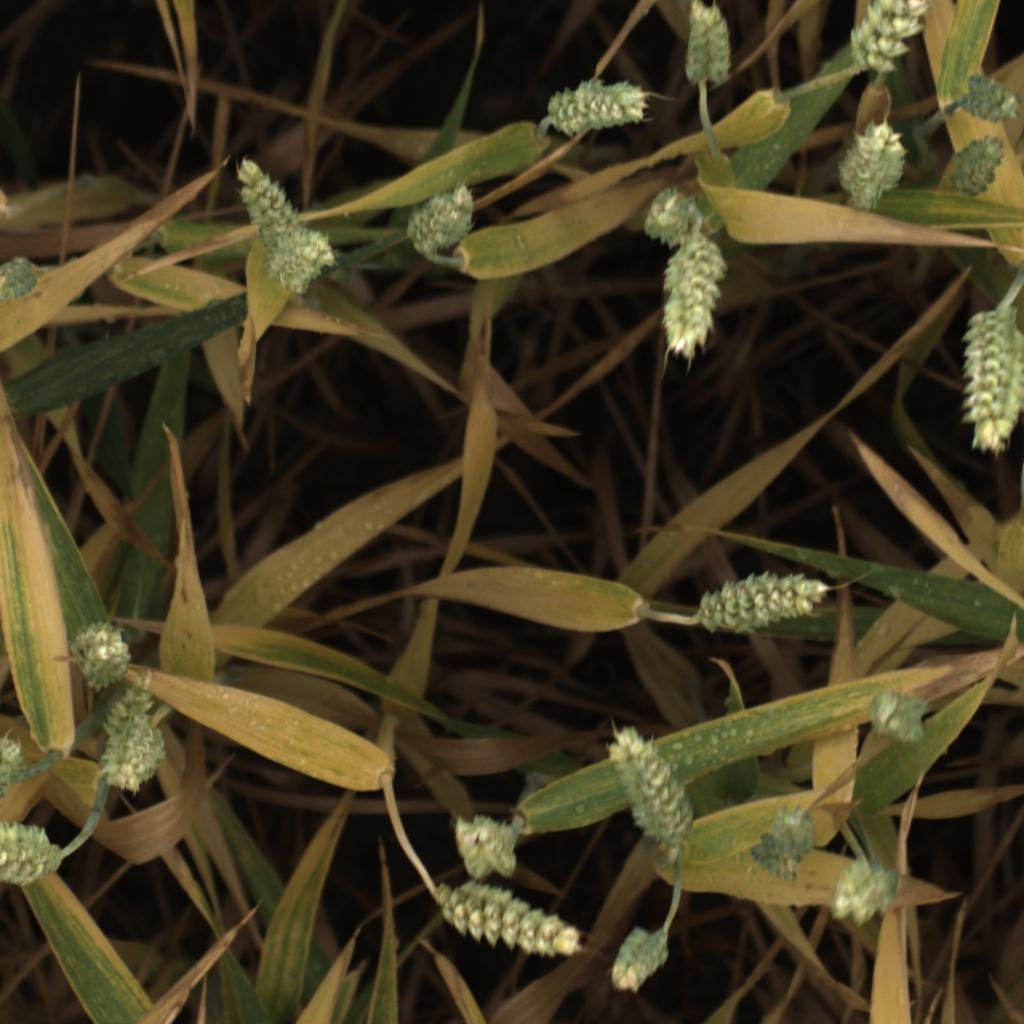
Country: UK
Location: Rothamsted
Wheat development stage: Filling - Ripening